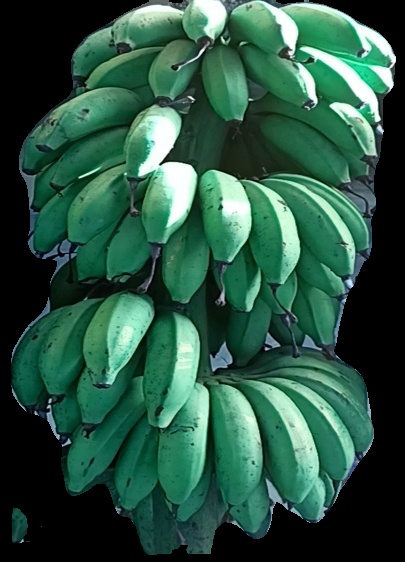
Variety: rasbale
Grade: grade2